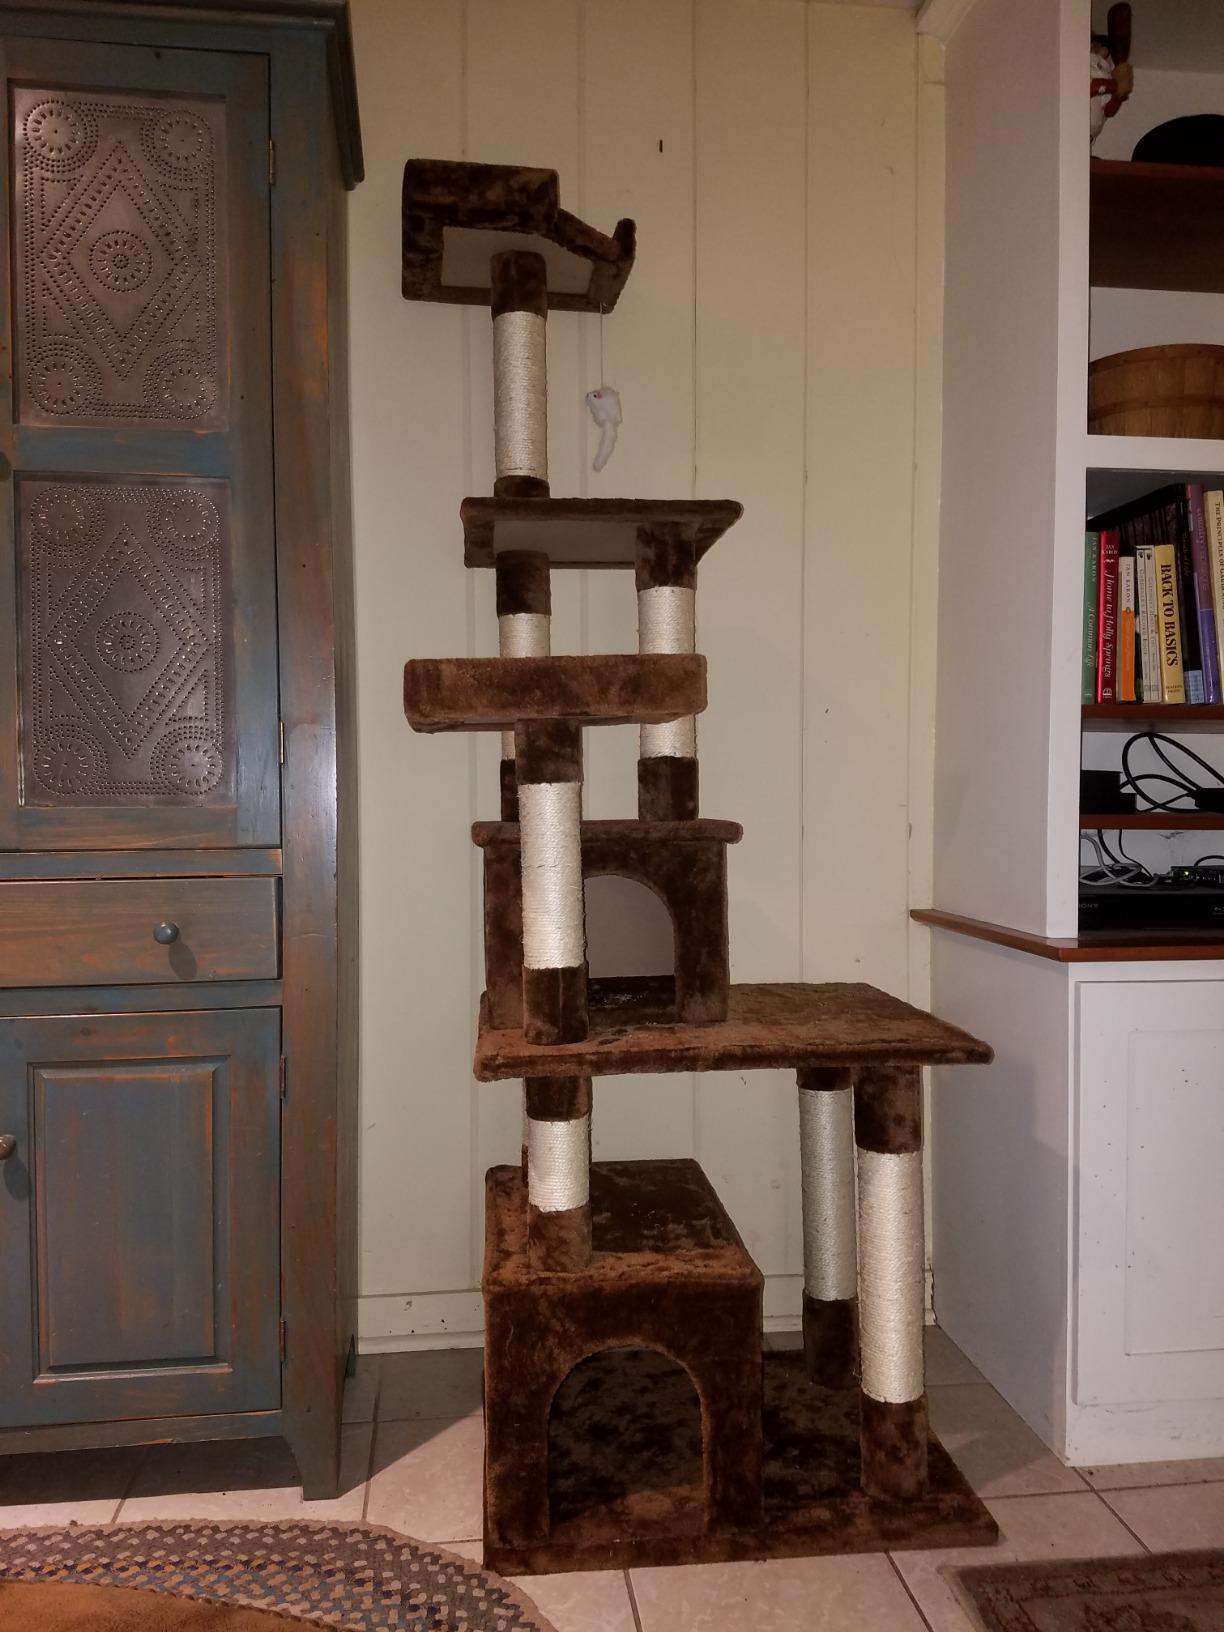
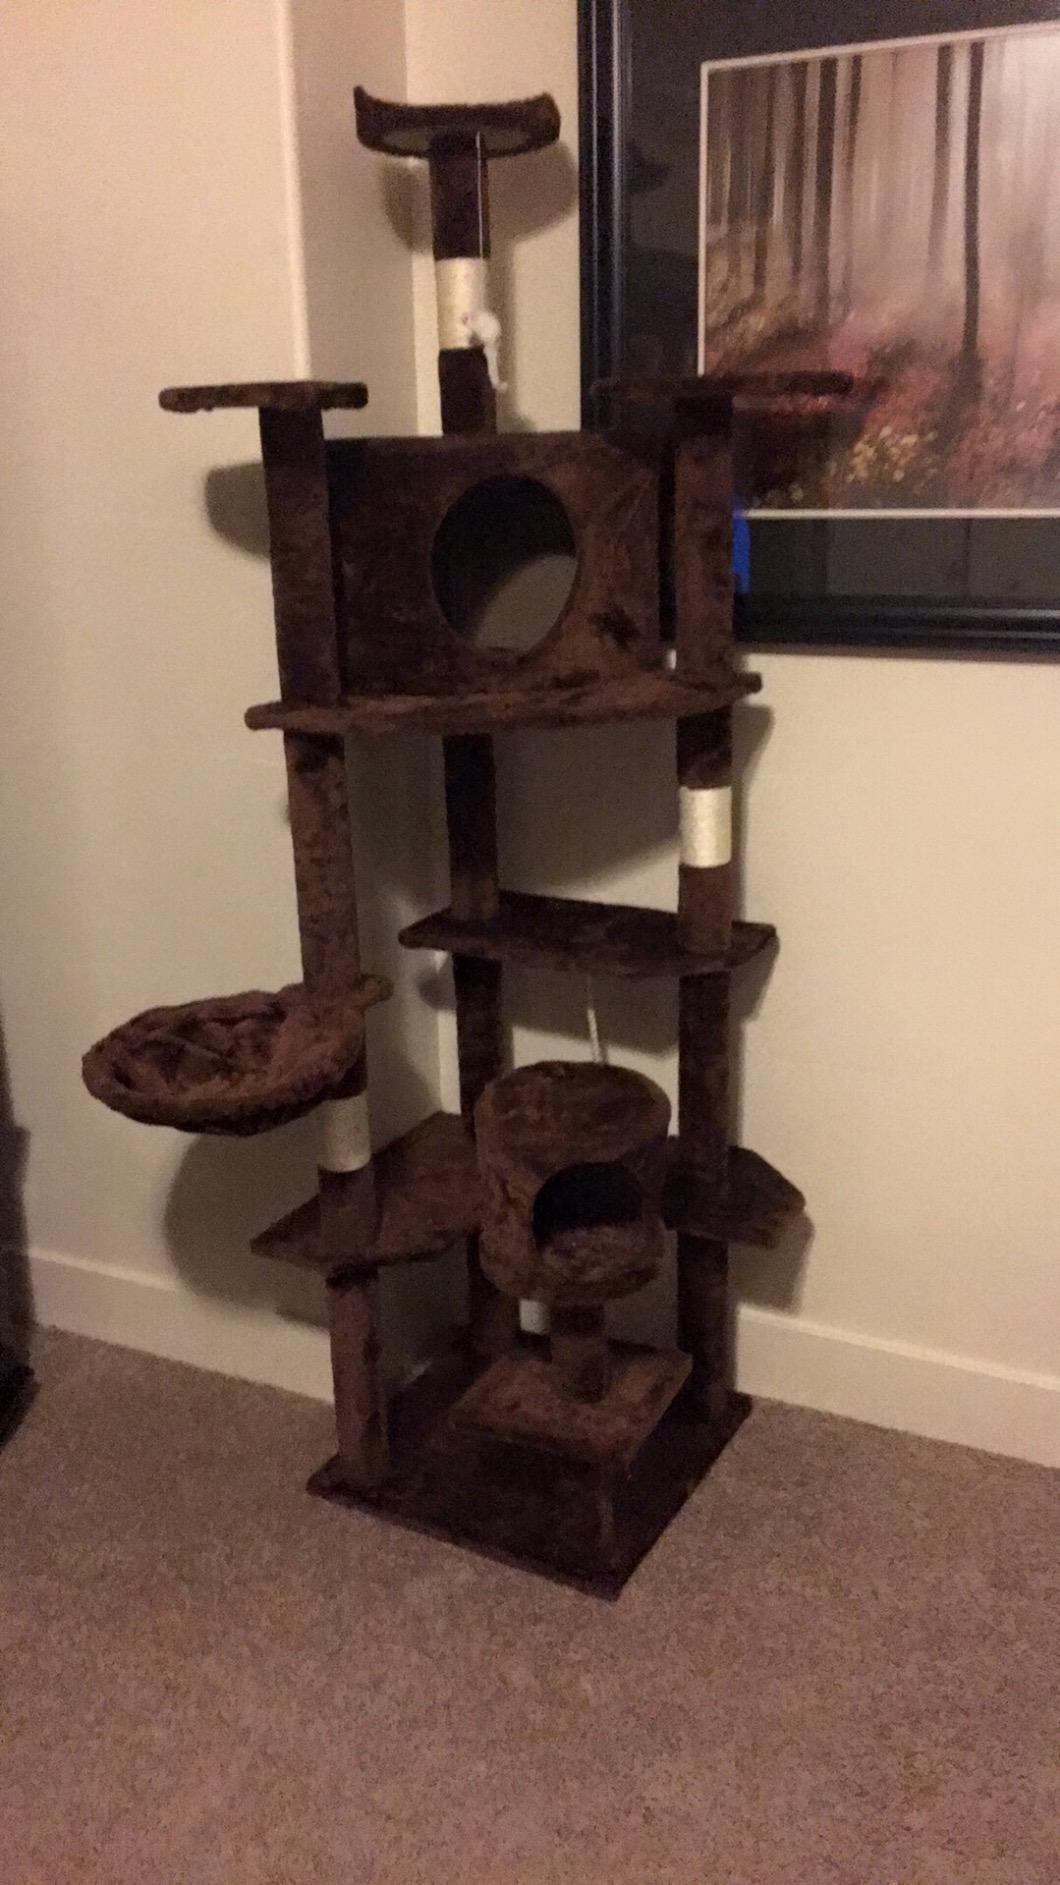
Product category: items_cat tree
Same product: no